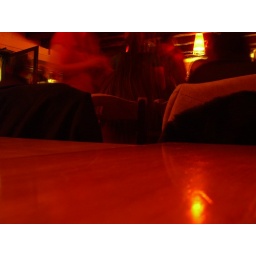
table on bar in Venice University area.